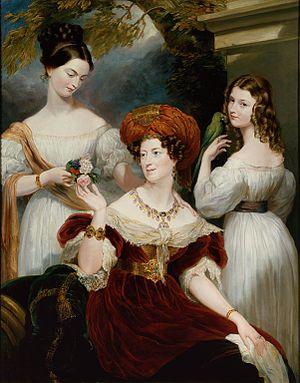
Sir Charles Stuart, 1ᵉʳ baron Stuart de Rothesay GC, PC, connu sous le nom de Sir Charles Stuart entre 1812 et 1828, était un diplomate britannique. Il a été deux fois ambassadeur en France et a également été ambassadeur en Russie entre 1841 et 1844.